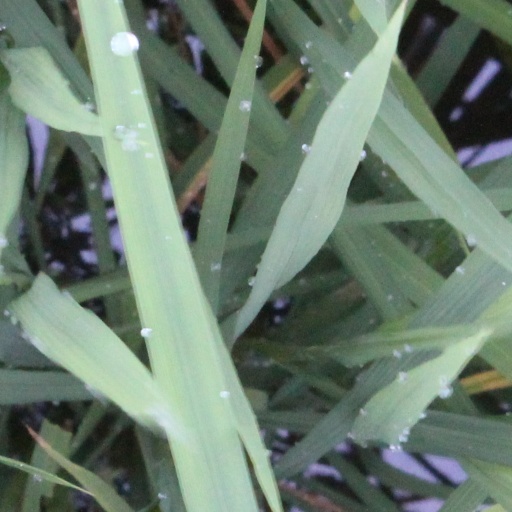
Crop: rice